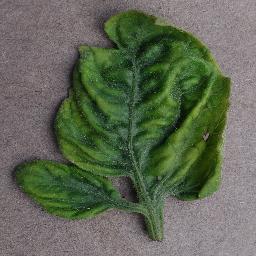
Label: Tomato___Tomato_Yellow_Leaf_Curl_Virus